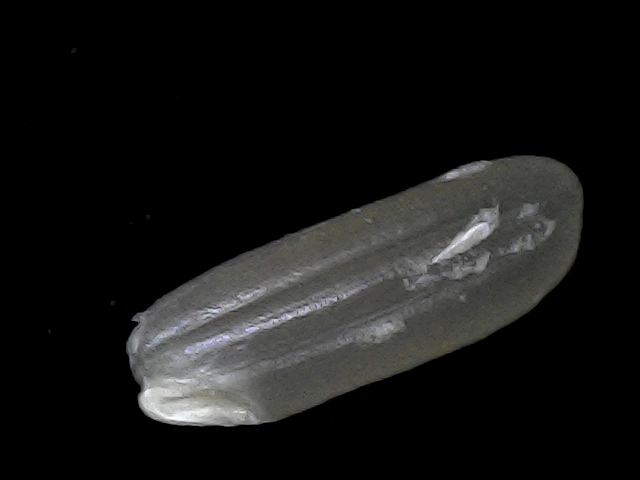
Rice variety: BD49